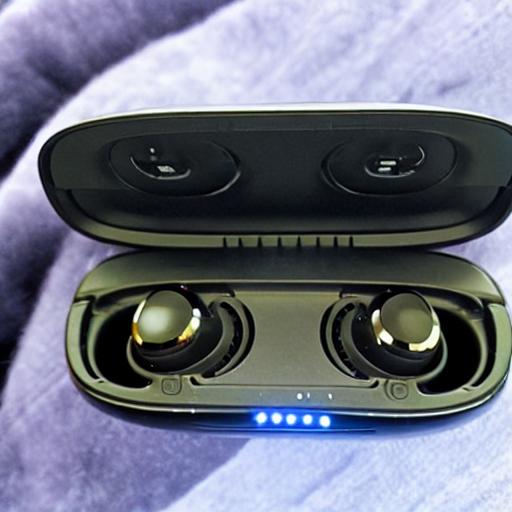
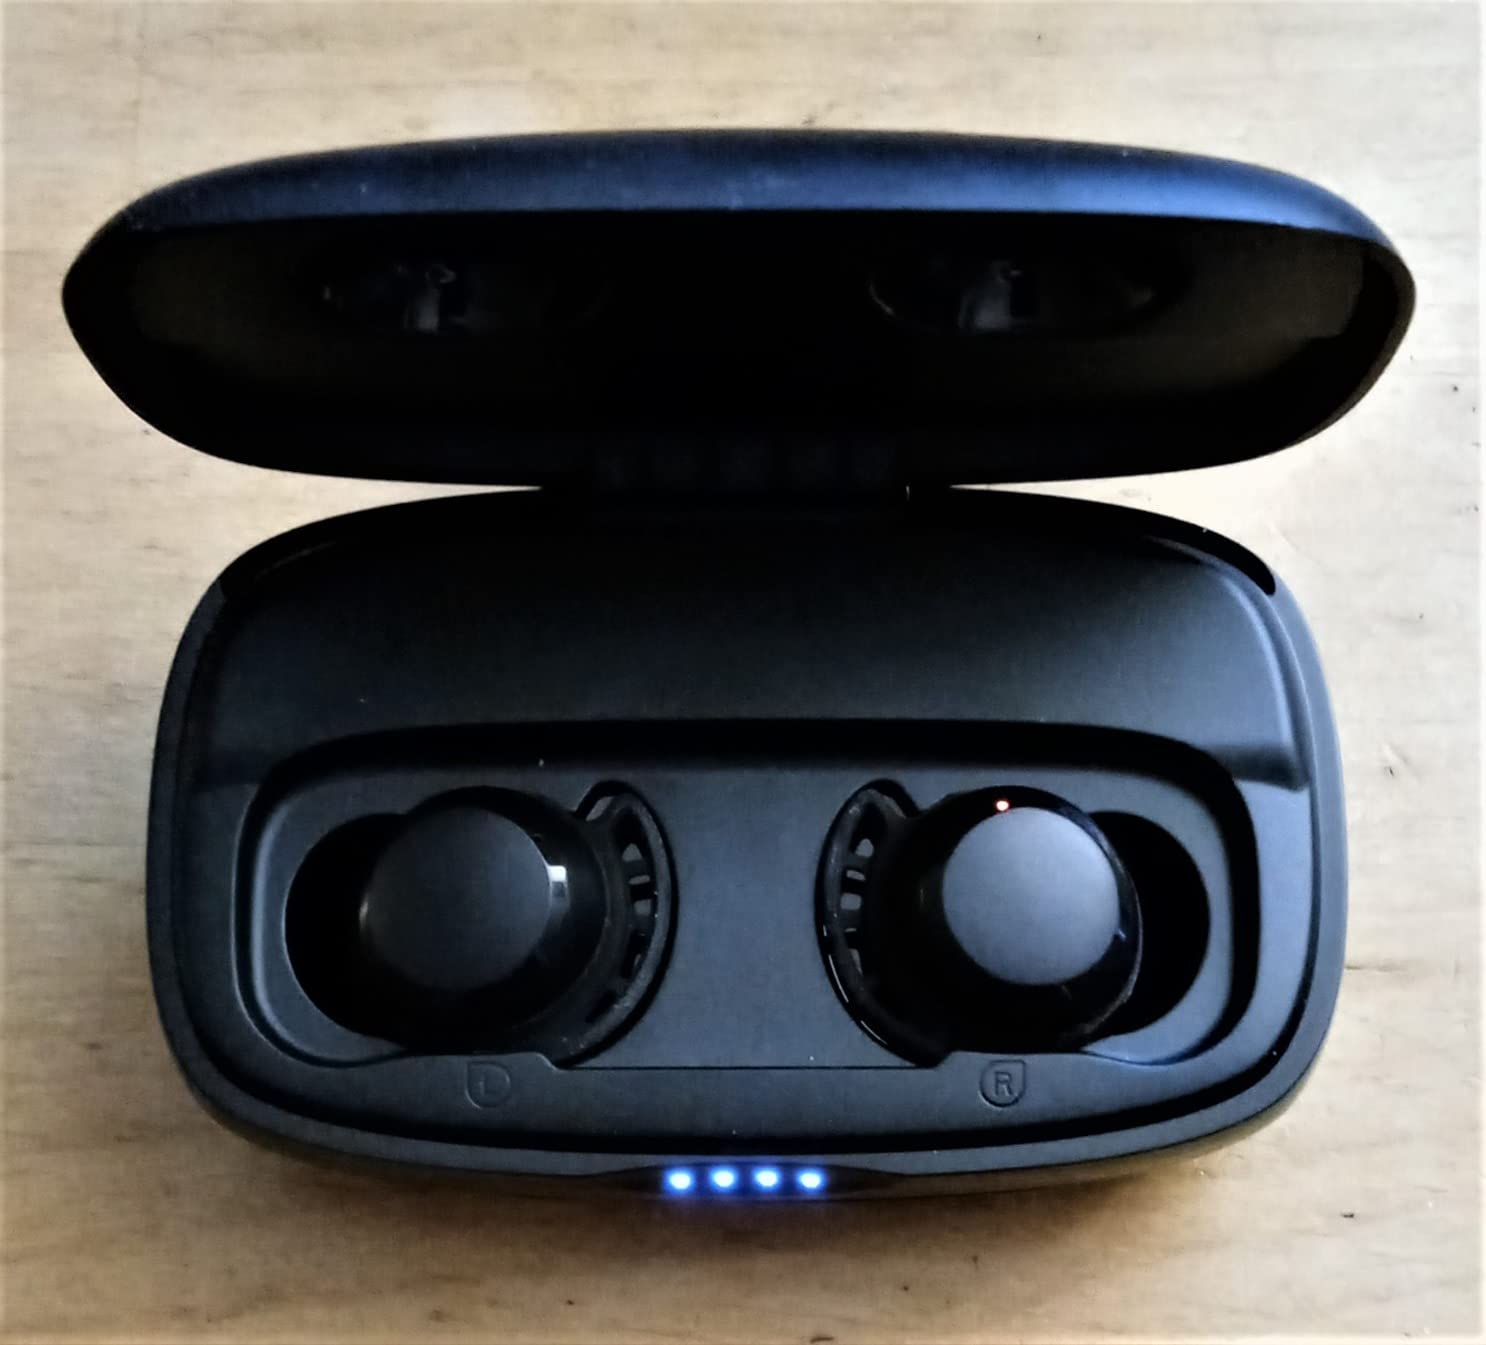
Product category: earbuds
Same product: no